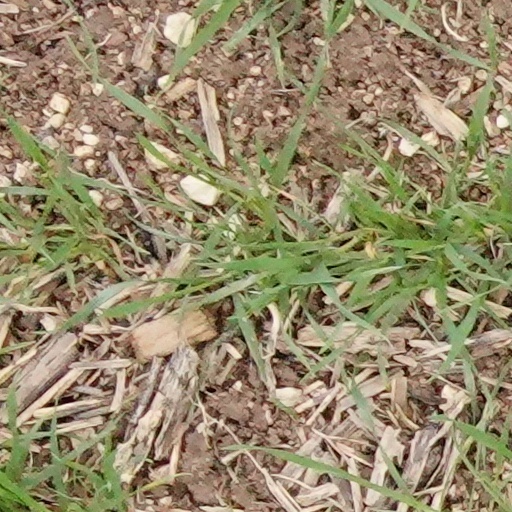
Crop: wheat